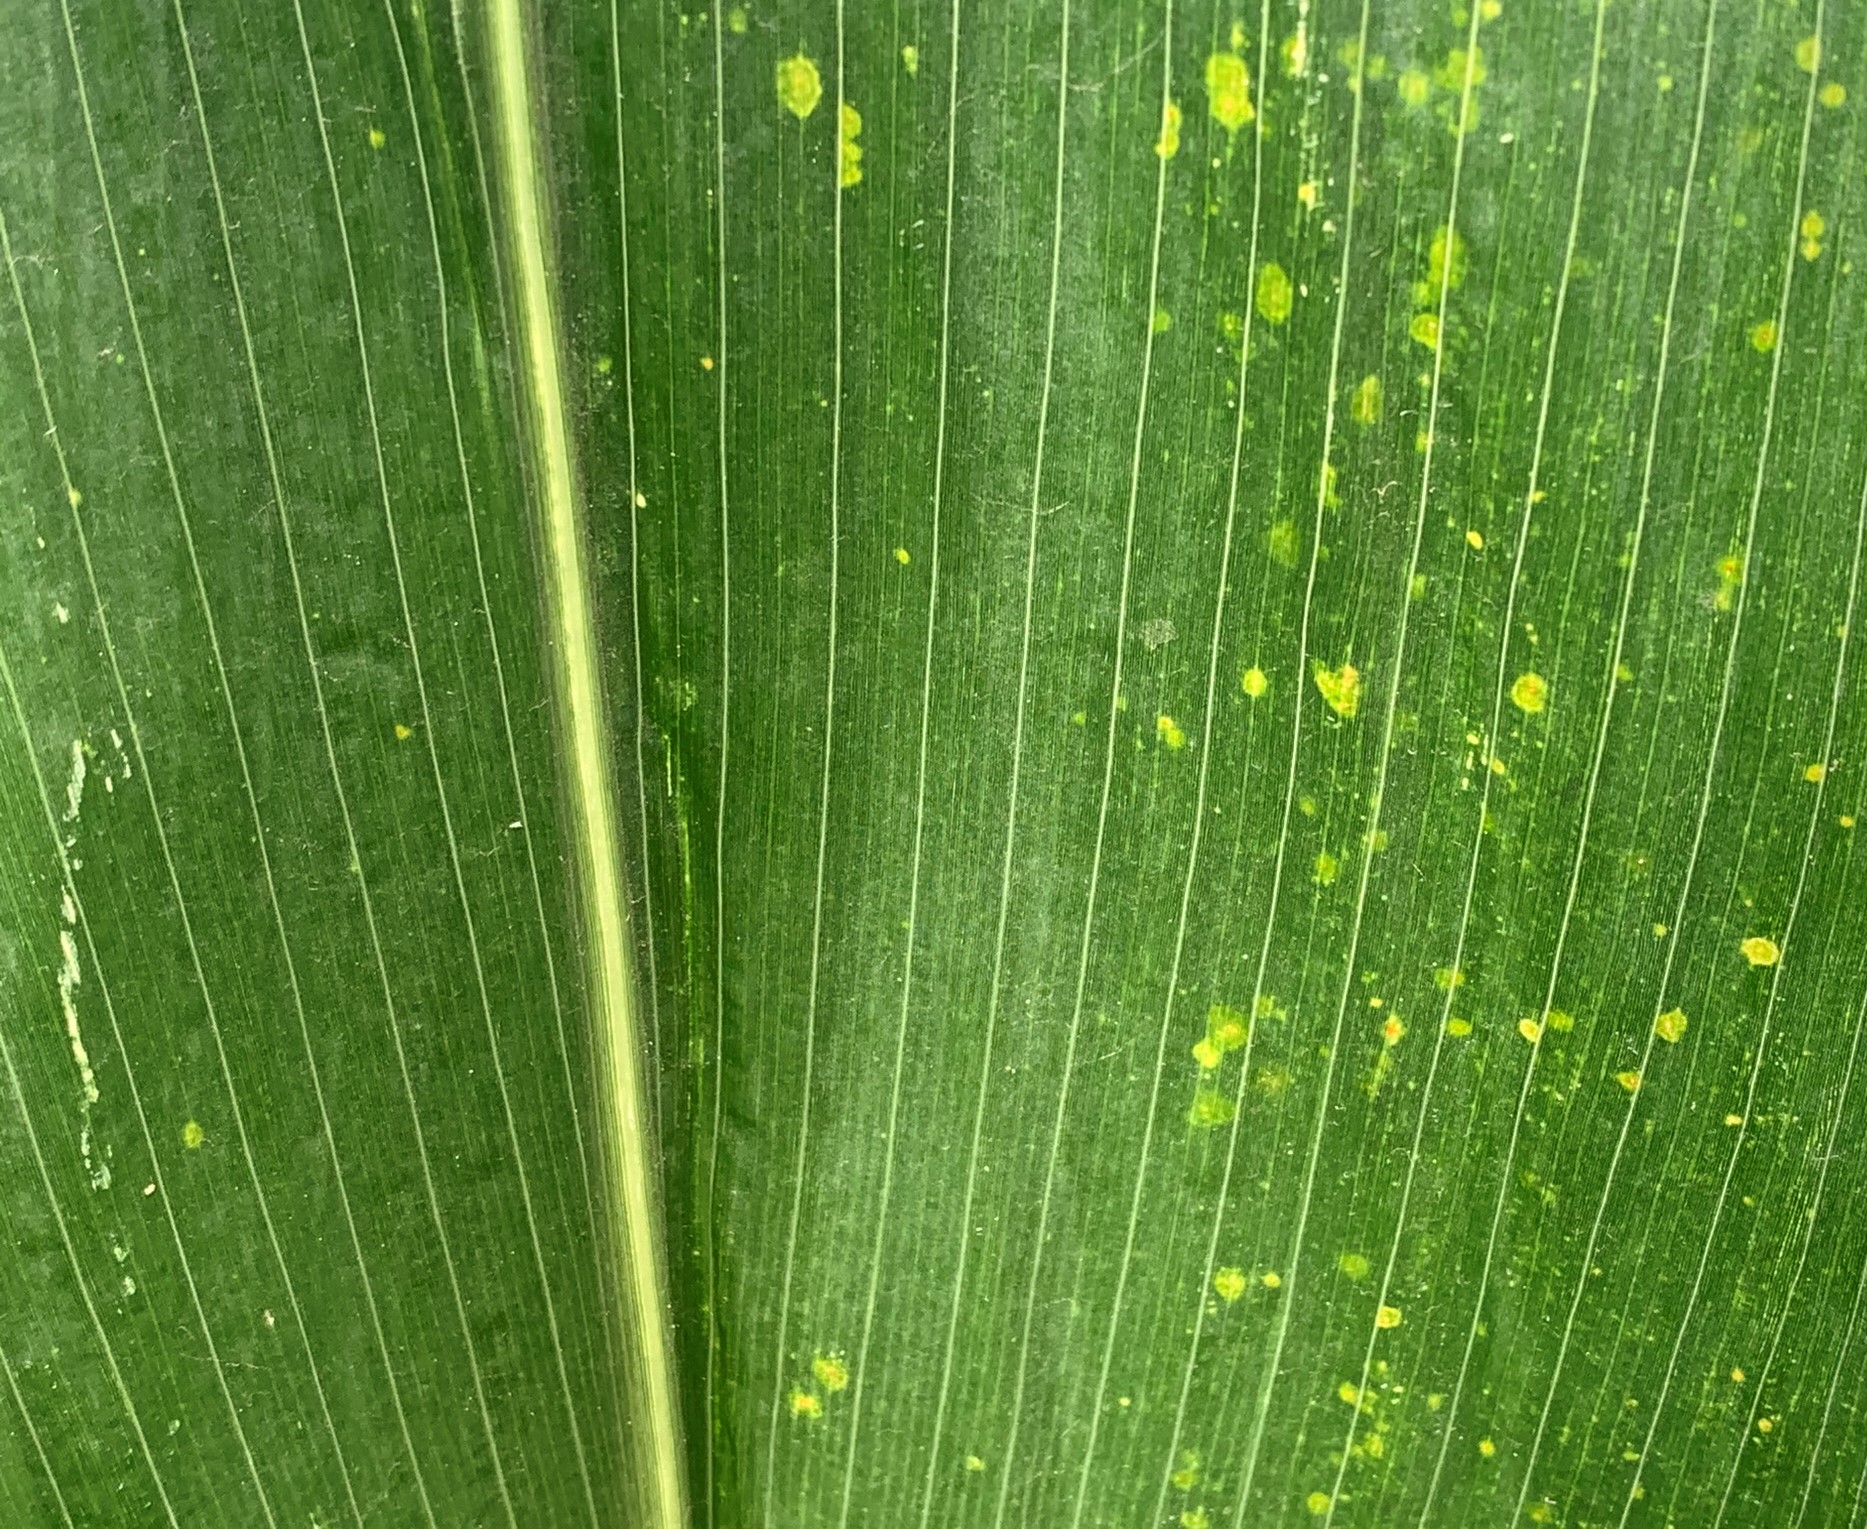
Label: MLN